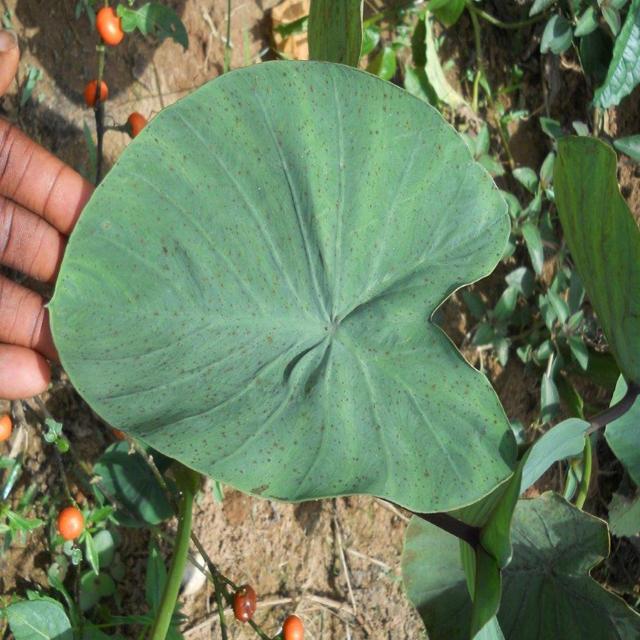
Label: Healthy